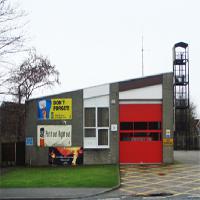
Weather: cloudy or overcast